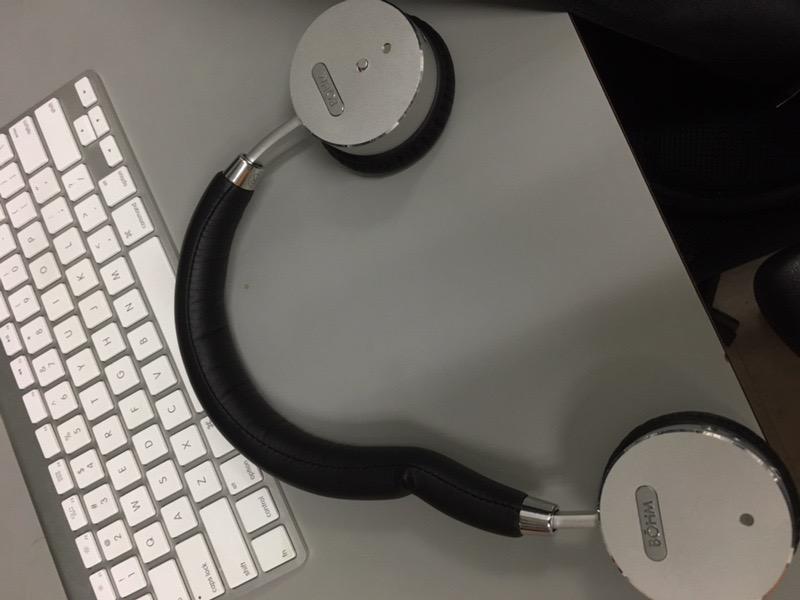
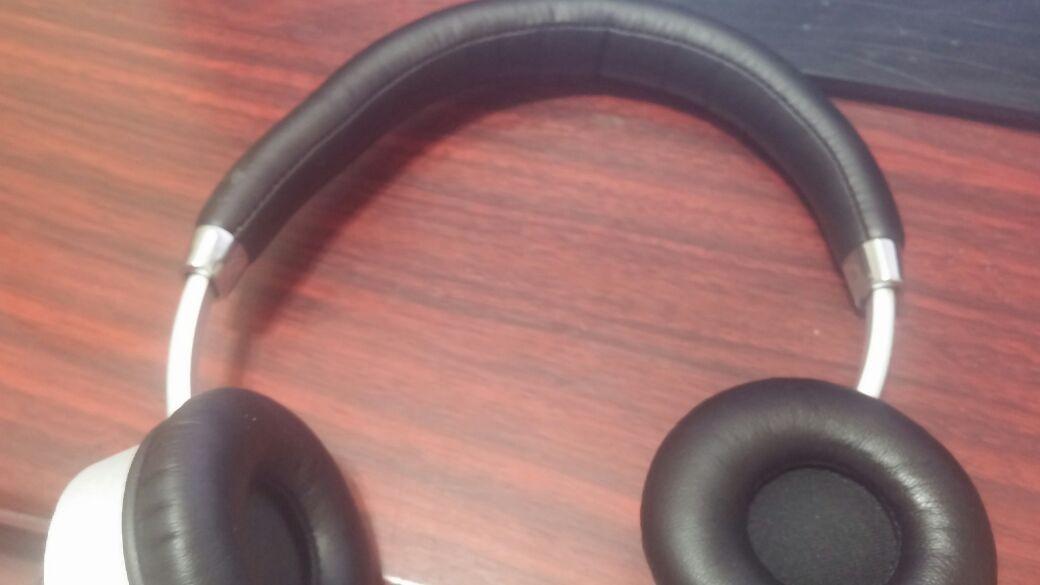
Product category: headphones
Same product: yes